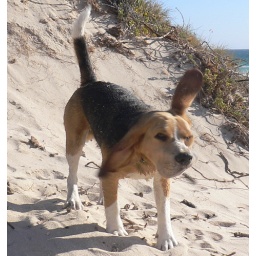
Basil shakes himself down at the dog beach in Scarborough.